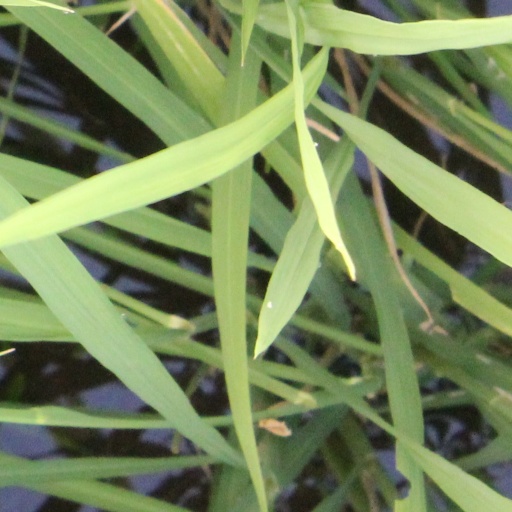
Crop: rice